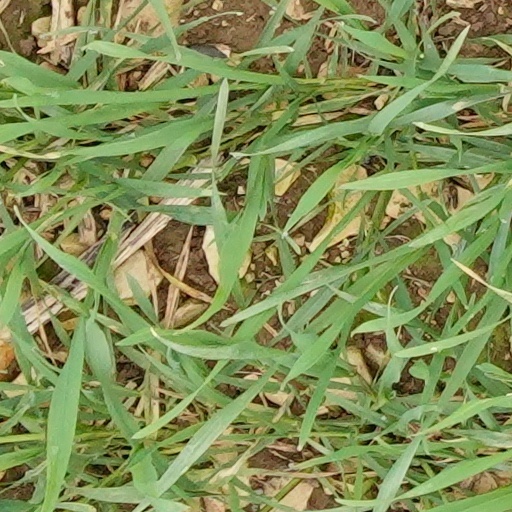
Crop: wheat